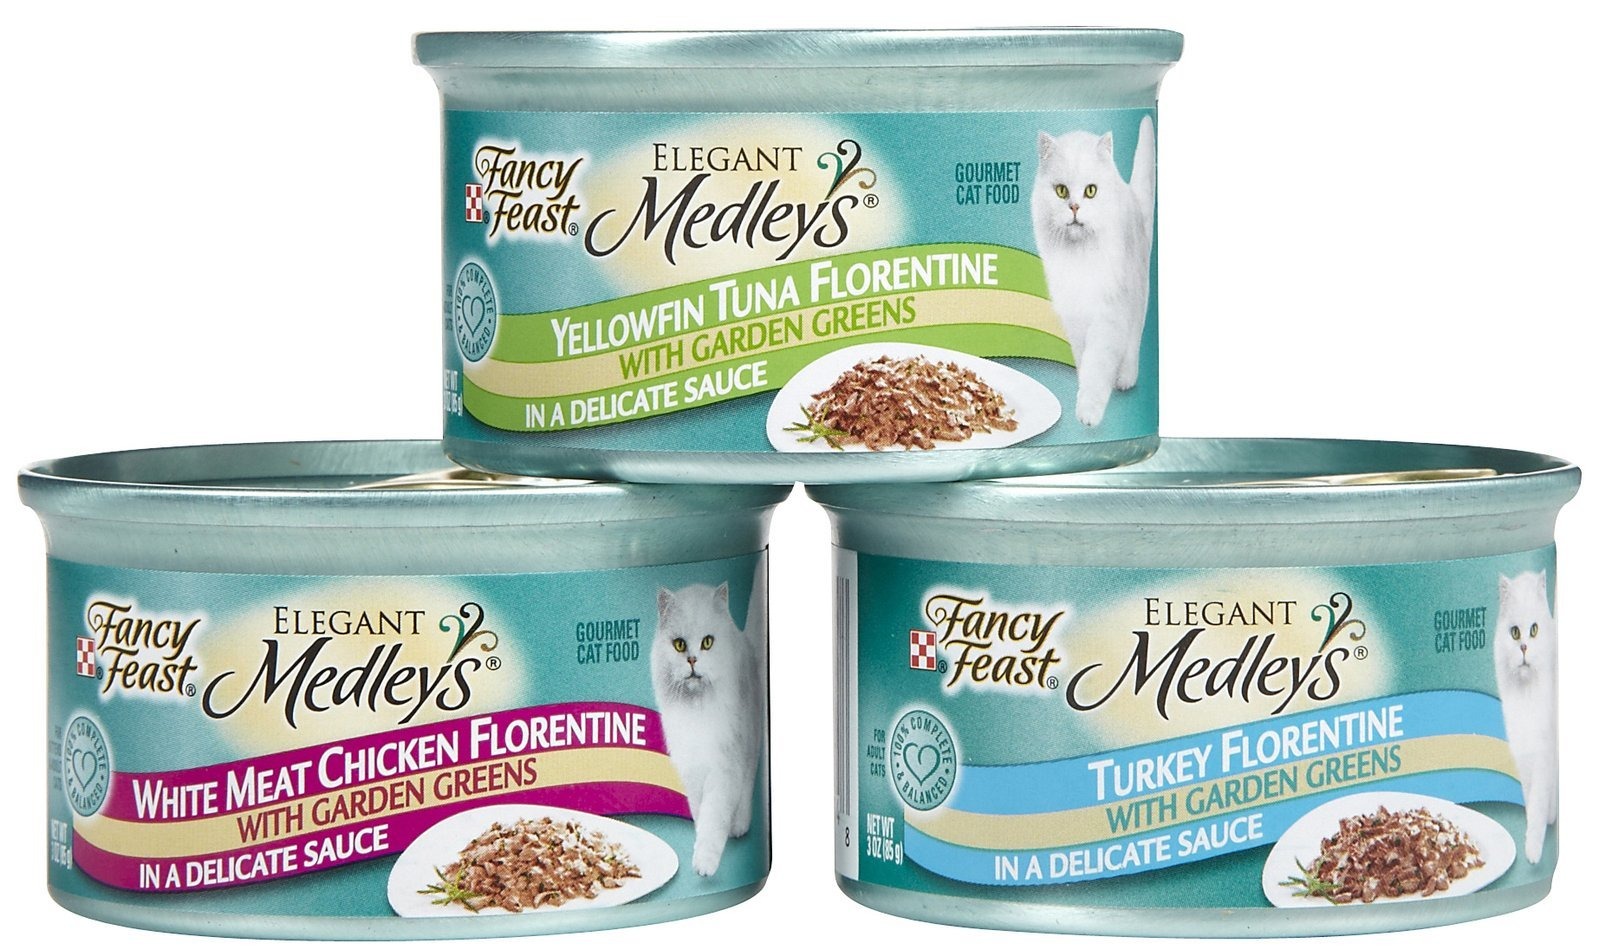
Item Name: Fancy Feast Elegant Medleys, Turkey Florentine, 3 oz
Product Description: Canned Wet Pet Food
Value: 3.0
Unit: Ounce

Price: 0.96